Convalescence

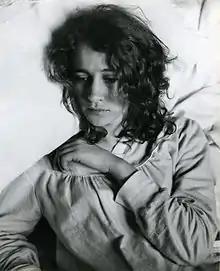
A convalescent woman. Photo by Paolo Monti.

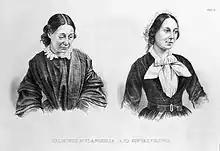
"Religious melancholia and convalescence"

Convalescence is the gradual recovery of health and strength after illness or injury.